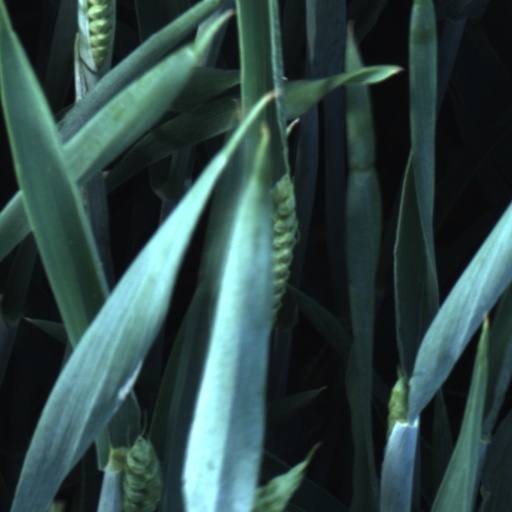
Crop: wheat